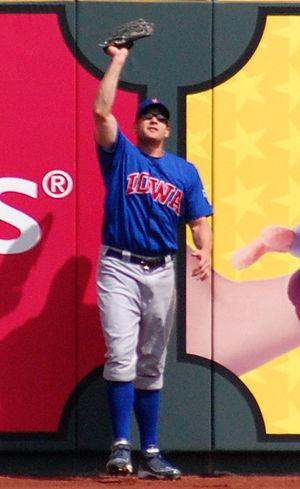
Brad Michael Snyder est un joueur de baseball. Il évolue dans la Ligue majeure de baseball comme joueur de premier but et voltigeur pour les Cubs de Chicago en 2010 et 2011, puis les Rangers du Texas en 2014.